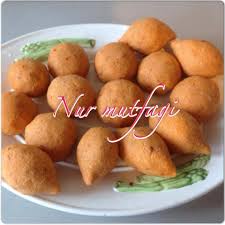
Yemek: icli_kofte